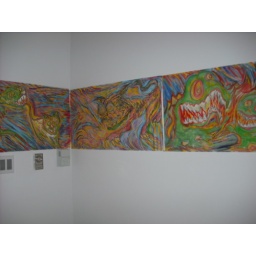
closeup of wall paintings around office instalation